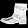
Label: Ankle boot